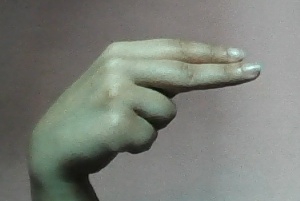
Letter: ain